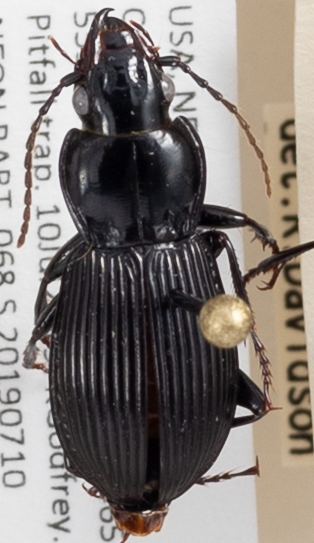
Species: Pterostichus coracinus
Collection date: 2019-07-10
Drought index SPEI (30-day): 0.334
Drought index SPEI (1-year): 1.28
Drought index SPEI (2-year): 0.664